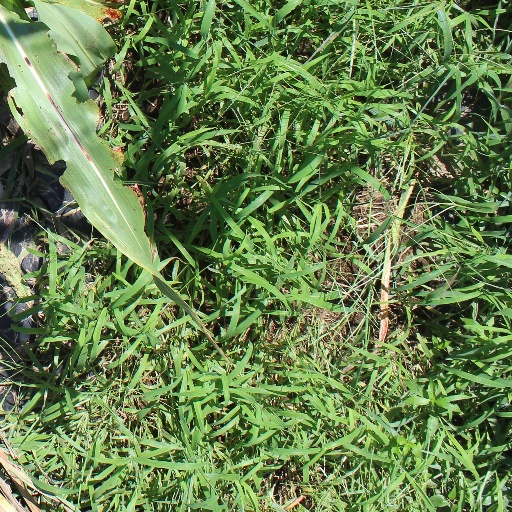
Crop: sorghum